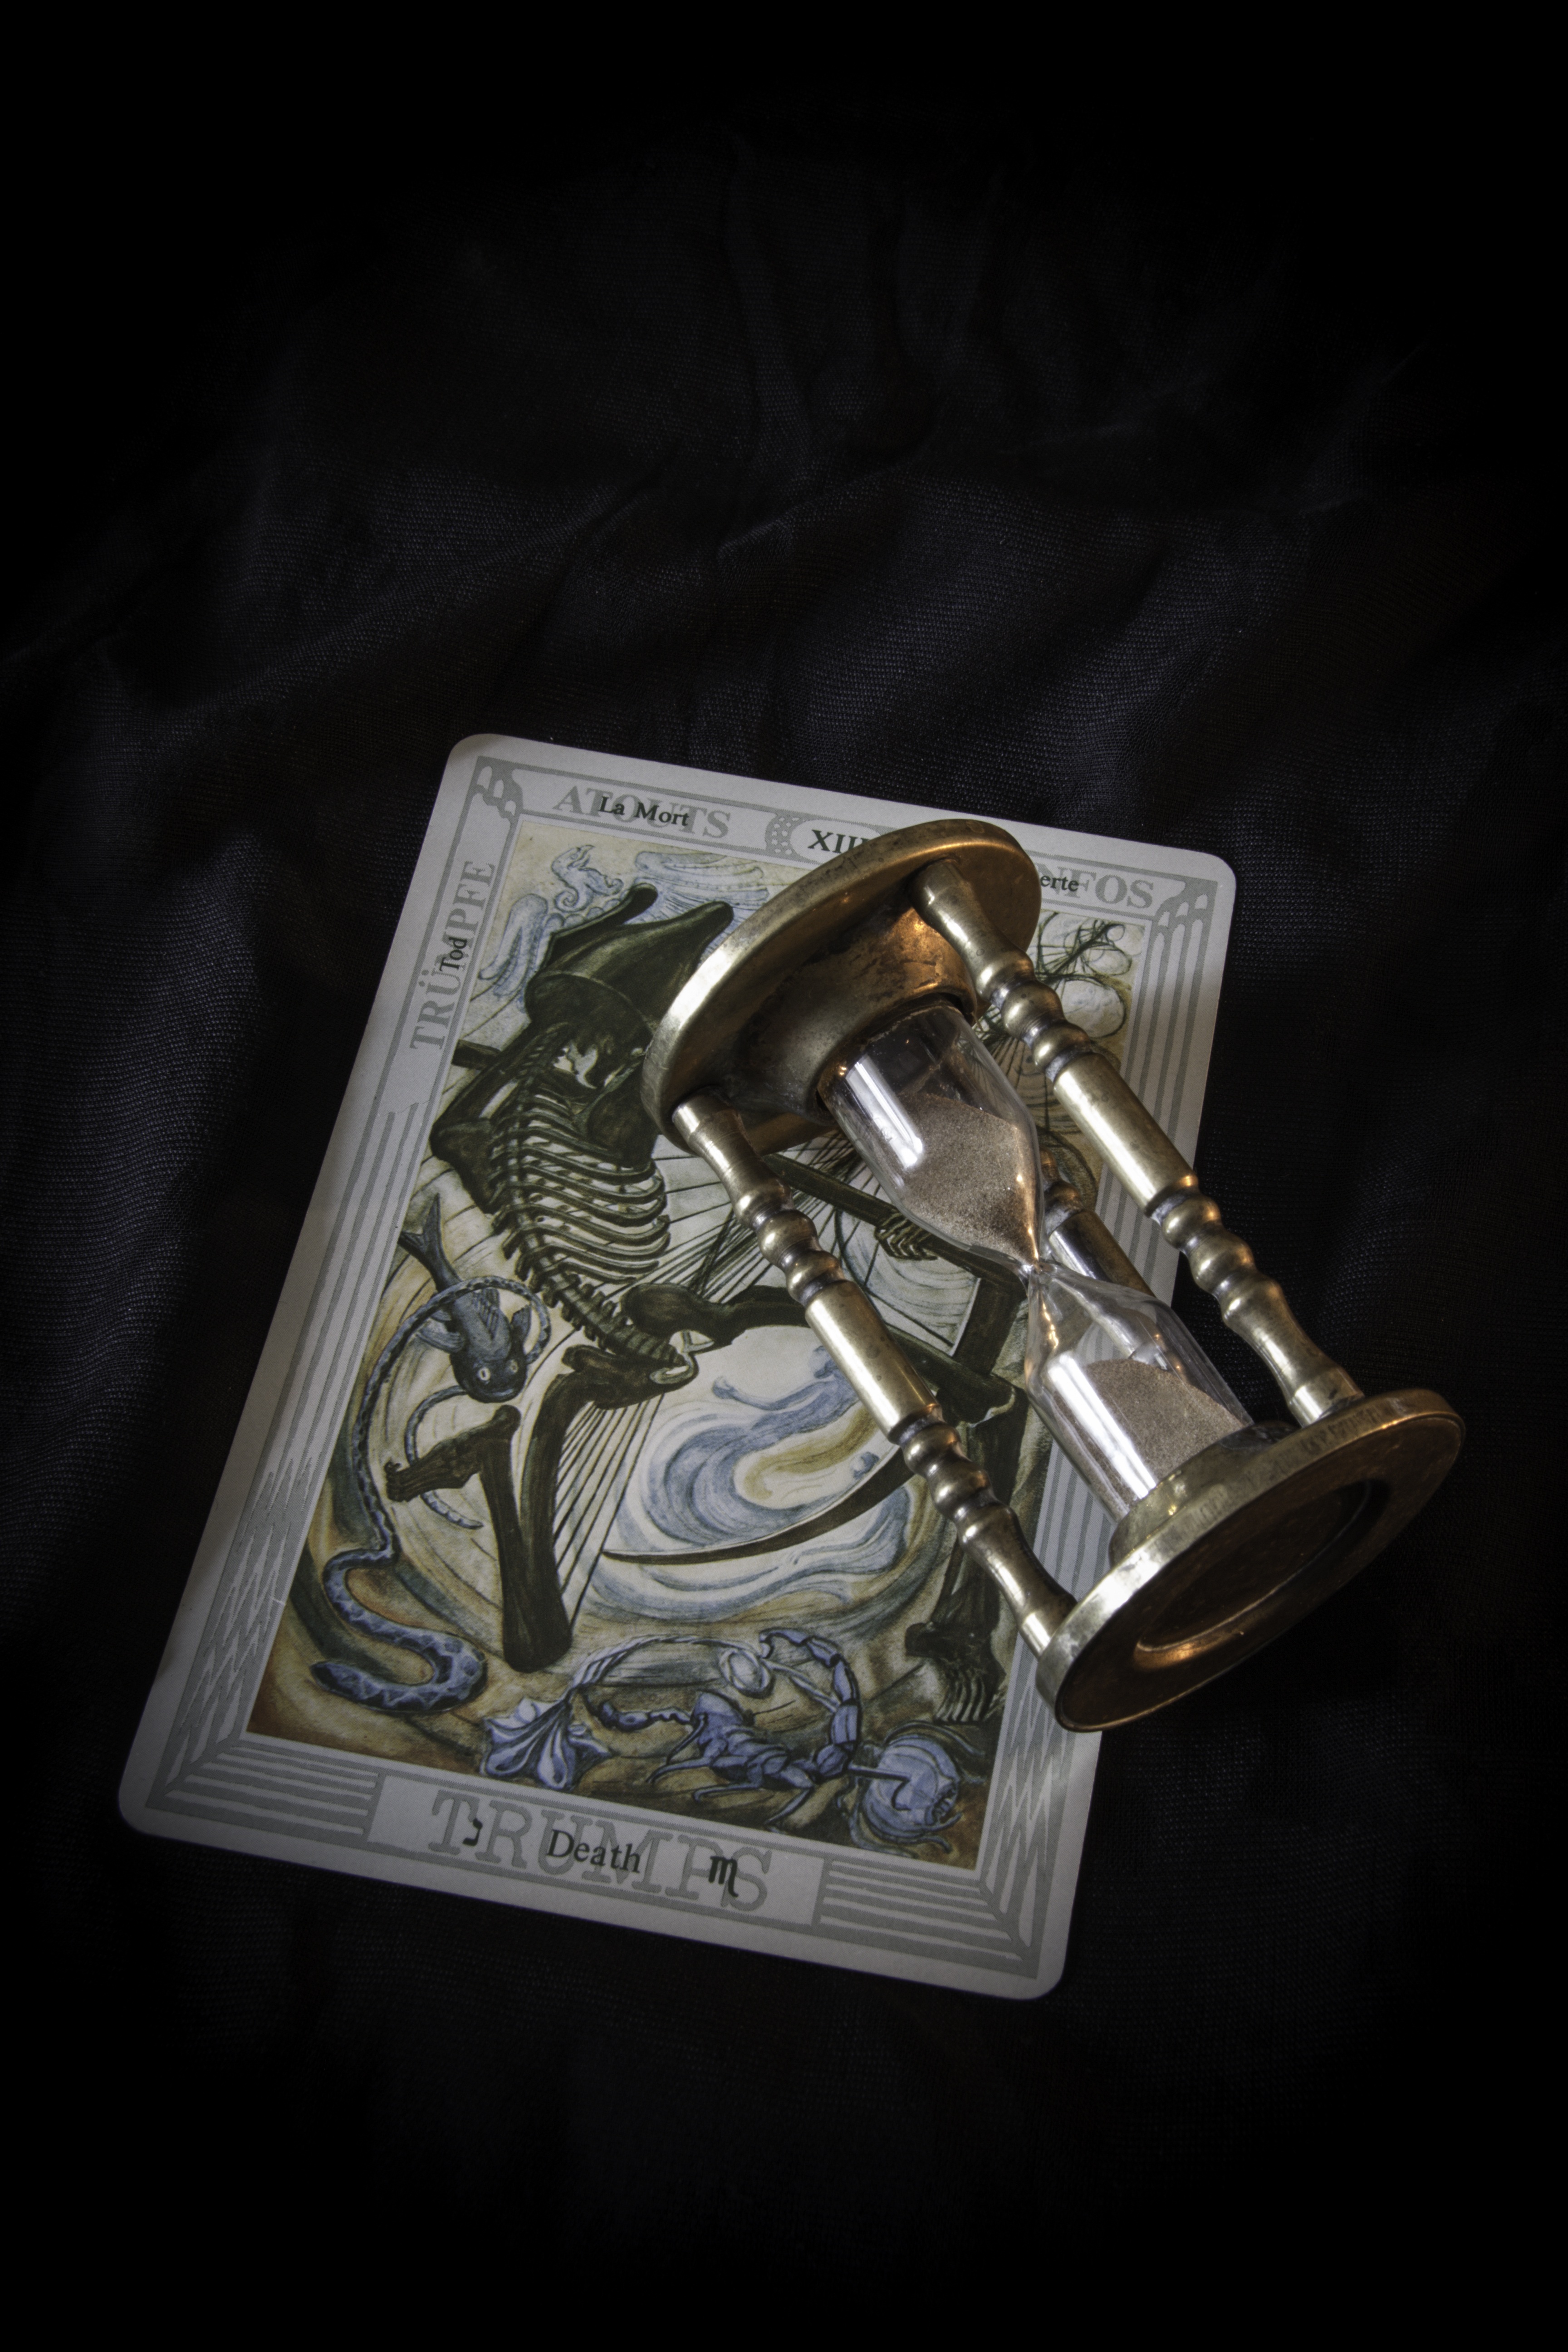
deck, ring, dark, sign, symbol, metal, money, dead, death, gothic, jewellery, cards, future, silver, magic, prediction, fortune, occult, egg timer, tarot, tarot cards, fashion accessory